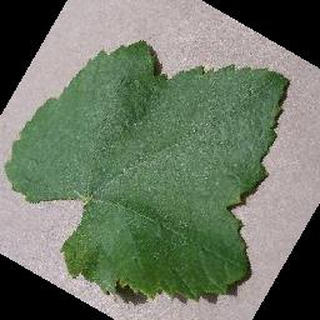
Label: healthy_grape